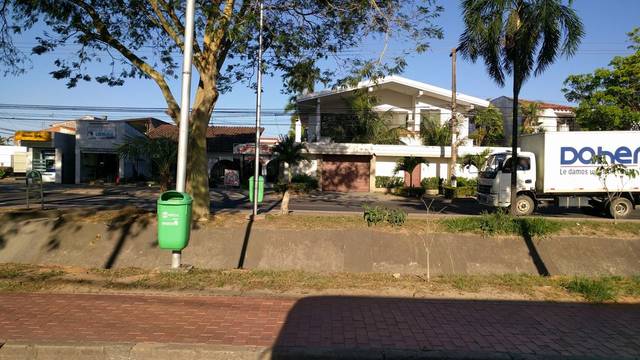
Region: Bolivia
Coordinates: -17.758, -63.166